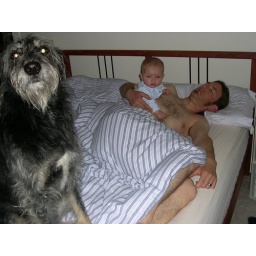
boys in bed 042509